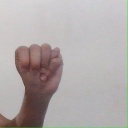
अक्षर: म